Brawn GP

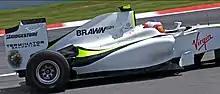
The Brawn BGP 001 with "Terminator Salvation" livery

There was another complaint at Malaysia after which BMW Sauber joined the appeal after they were again deemed legal. After the appeal, the diffuser was deemed legal by the FIA. In Spain, the car received its first upgrades since Australia; these were mainly to do with the different cooling requirements of the Mercedes engine, and gave Brawn a 1–2 just as in Melbourne. Button used a single Brawn BGP 001 during the 2009 season, making the chassis designated "BGP 001-02" one of the most successful Formula One chassis of all time; Barrichello drove the chassis BGP 001-01 until it was damaged in a qualifying accident at the Singapore Grand Prix, after which he used BGP 001-03 for the rest of the season. Ross Brawn retained ownership of chassis BGP 001-02, which was subsequently restored to operational condition and to the championship winning livery (following a period of the car being displayed in silver Mercedes livery) and ran up the hill at the 2016 Goodwood Festival of Speed. Button took ownership of chassis BGP 001-01 as a condition of his contract with Brawn GP in the eventuality that he won the championship, after a protracted legal battle with Mercedes, the subsequent team owners. Chassis BGP 001-03 was retained by Mercedes following their acquisition of the team.